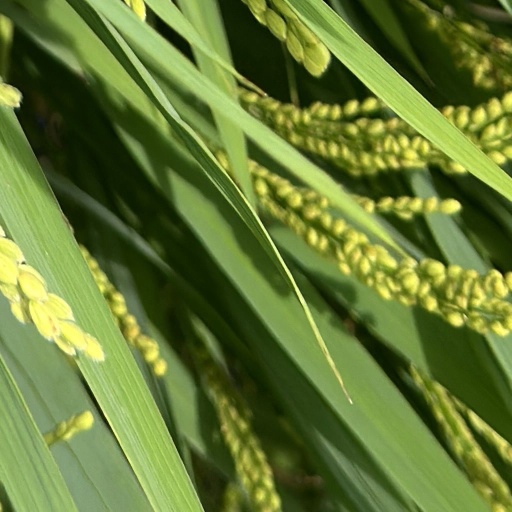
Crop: rice